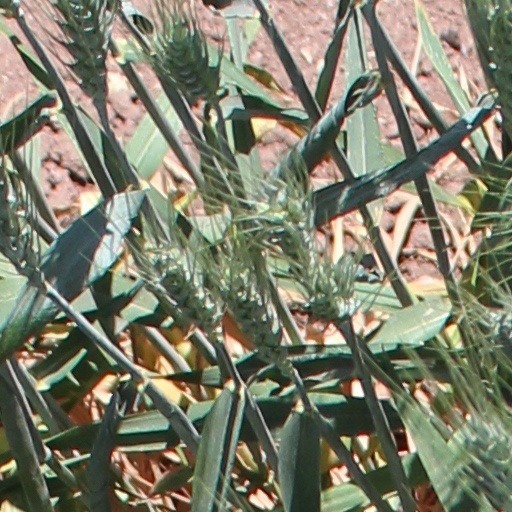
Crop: wheat